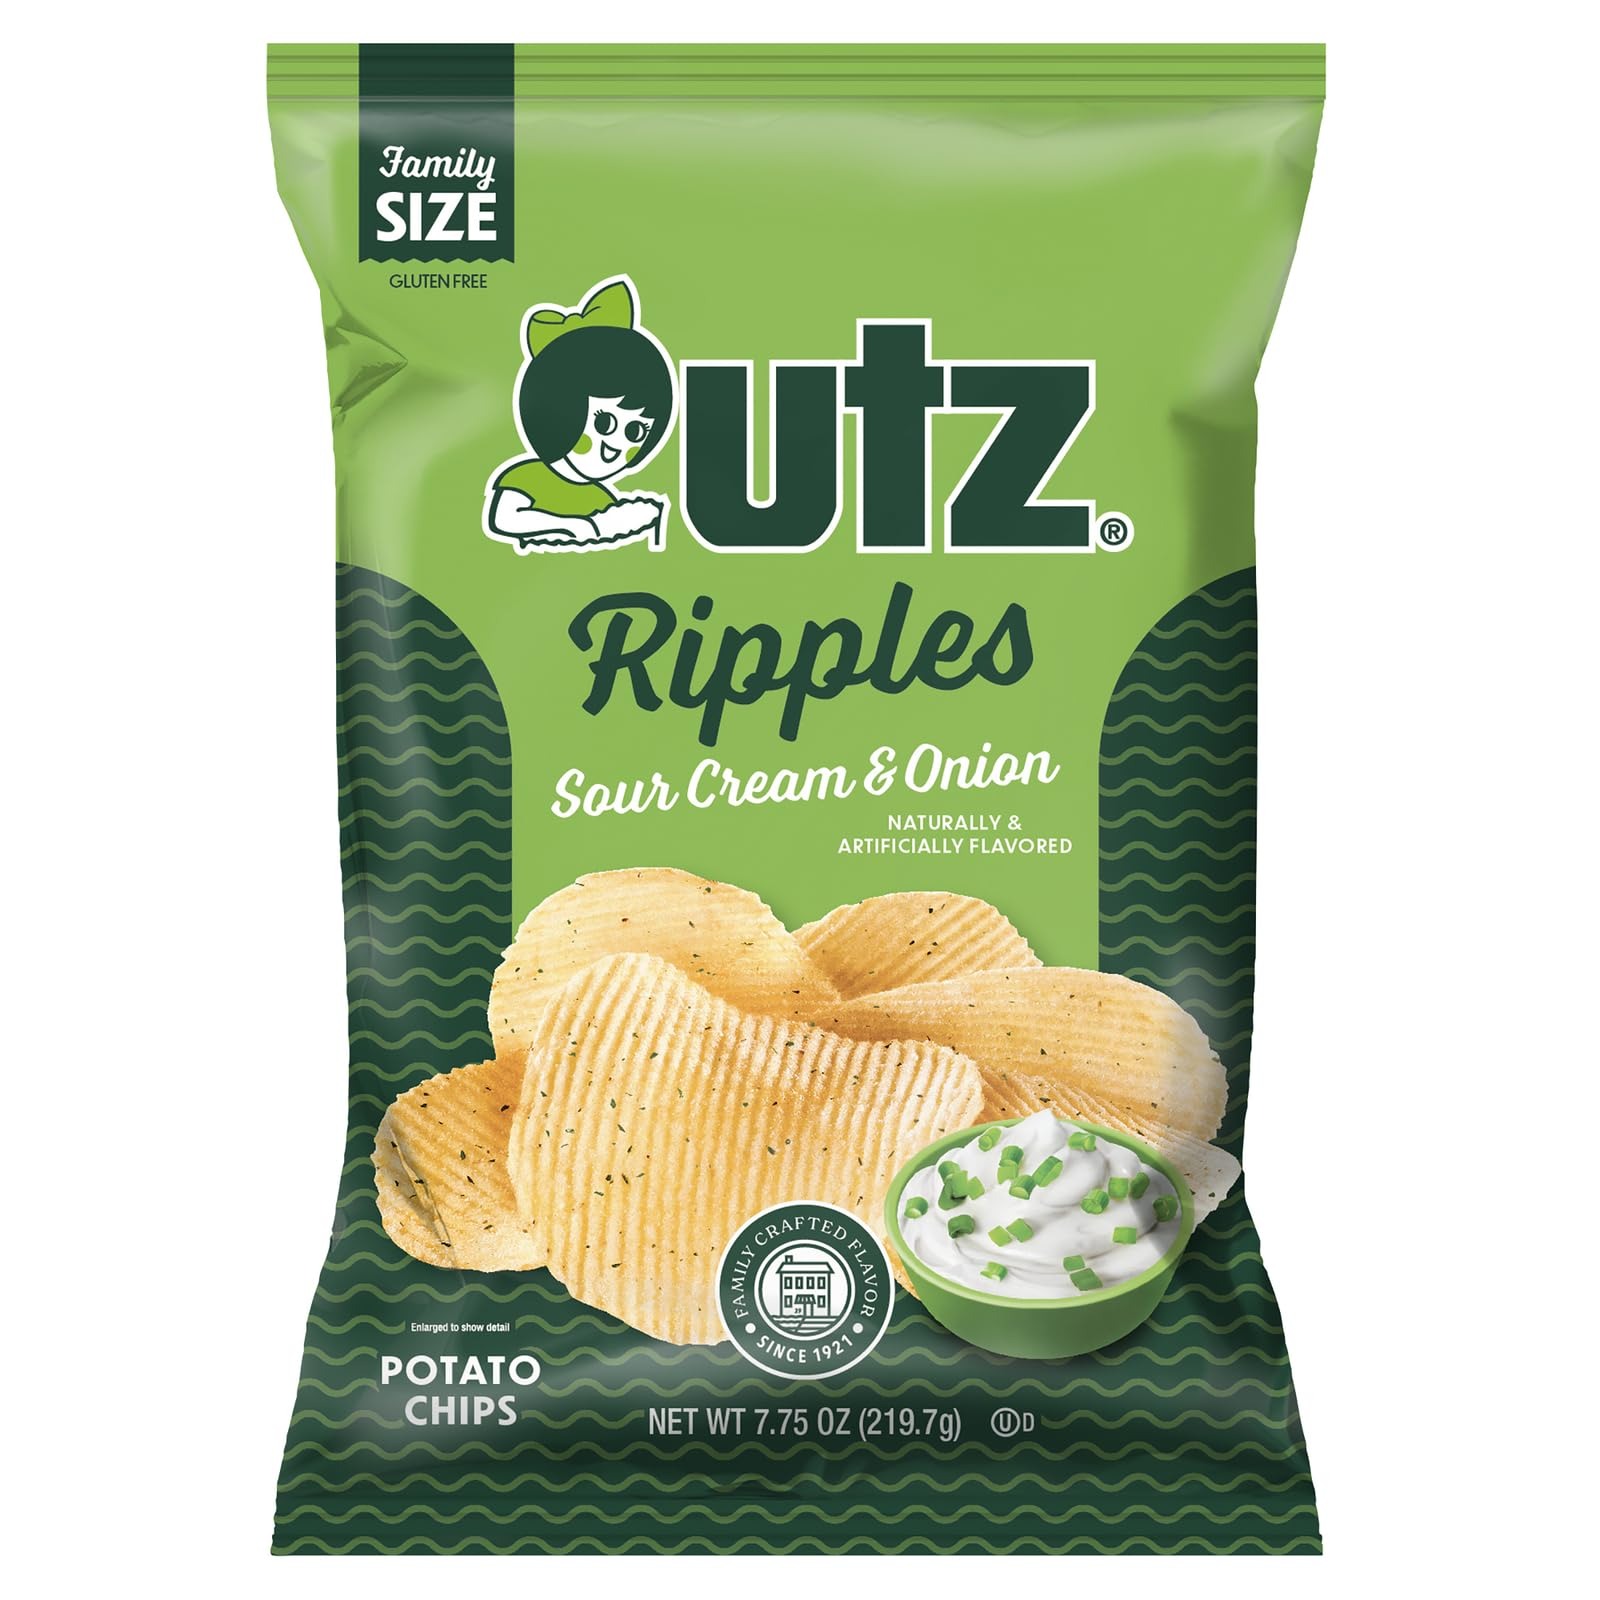
Item Name: 7.75 oz Utz Sour Cream & Onion Ripple Potato Chips
Bullet Point 1: 7.75 oz bag of potato chips
Bullet Point 2: Made with Utz's signature family-crafted flavor
Bullet Point 3: Gluten-free
Bullet Point 4: Kosher certified
Bullet Point 5: Great for tailgates, parties, or sharing with friends at your next movie night
Value: 7.75
Unit: Ounce

Price: 3.99